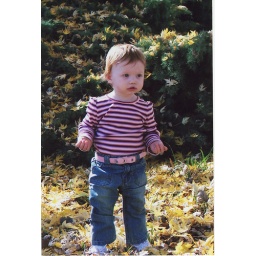
Jenna in front of tree at Papa and Grandmas house